Corfu

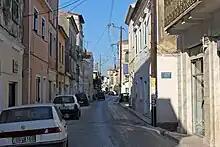
Street of Lefkimmi town

Corfu's Philharmonic Societies provide free instruction in music, and continue to attract young recruits. There are nineteen such marching wind bands throughout the island. Corfu city is home to the three most prestigious bands – in order of seniority: